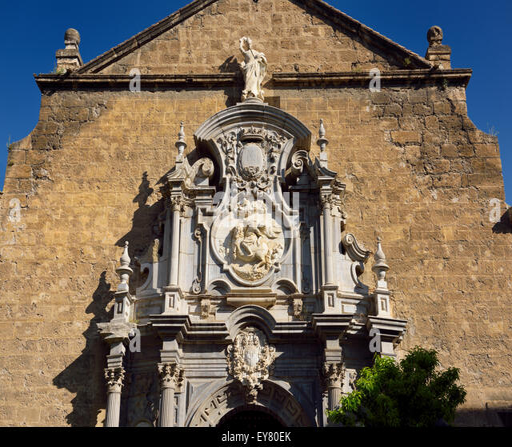
church of person and pastor with statue